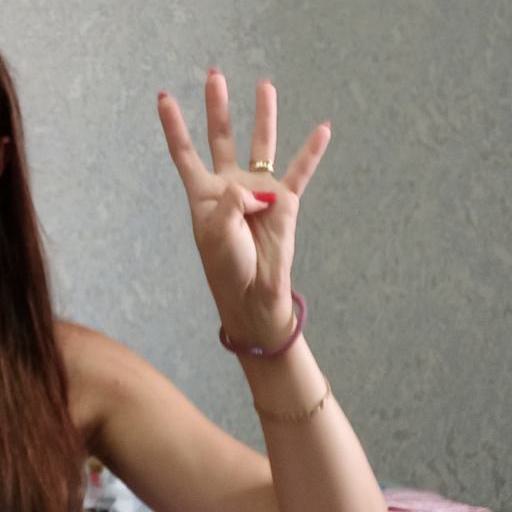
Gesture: four